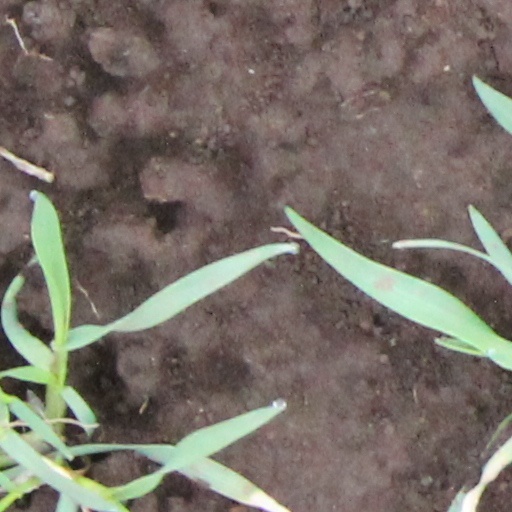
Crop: wheat